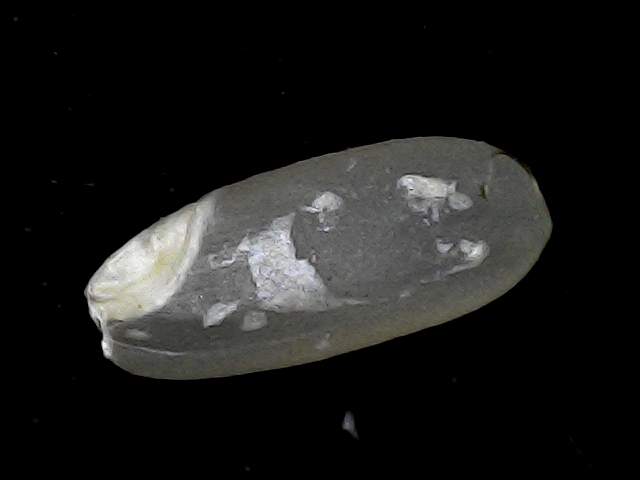
Rice variety: BR22